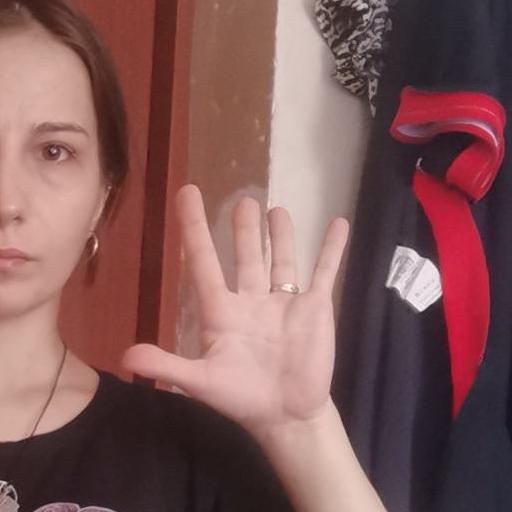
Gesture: palm